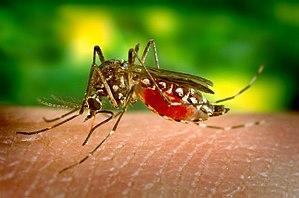
Aedes africanus est une espèce d'insectes diptères, un moustique retrouvée en Afrique de l'Ouest et équatoriale, localisée en forêt tropicale au niveau de la canopée, et piquant préférentiellement les singes.
La dengue est la plus fréquente et la plus répandue des arboviroses ou infections virales transmises par des arthropodes. Elle est due aux virus de la dengue, de la famille des Flaviviridae, transmis à l'être humain par l'intermédiaire d'un moustique diurne, principalement Aedes aegypti, puis Aedes albopictus.
La fièvre jaune, anciennement appelée fièvre amarile, typhus amaril, ou vomito negro, est une zoonose due à un flavivirus, le virus de la fièvre jaune. C'est une arbovirose des singes de la forêt équatoriale et elle est transmise de singe à singe par divers moustiques du genre Aedes. Le moustique jouant le rôle de réservoir et de vecteur, le singe celui d'hôte amplificateur.